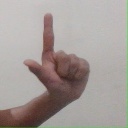
अक्षर: ल